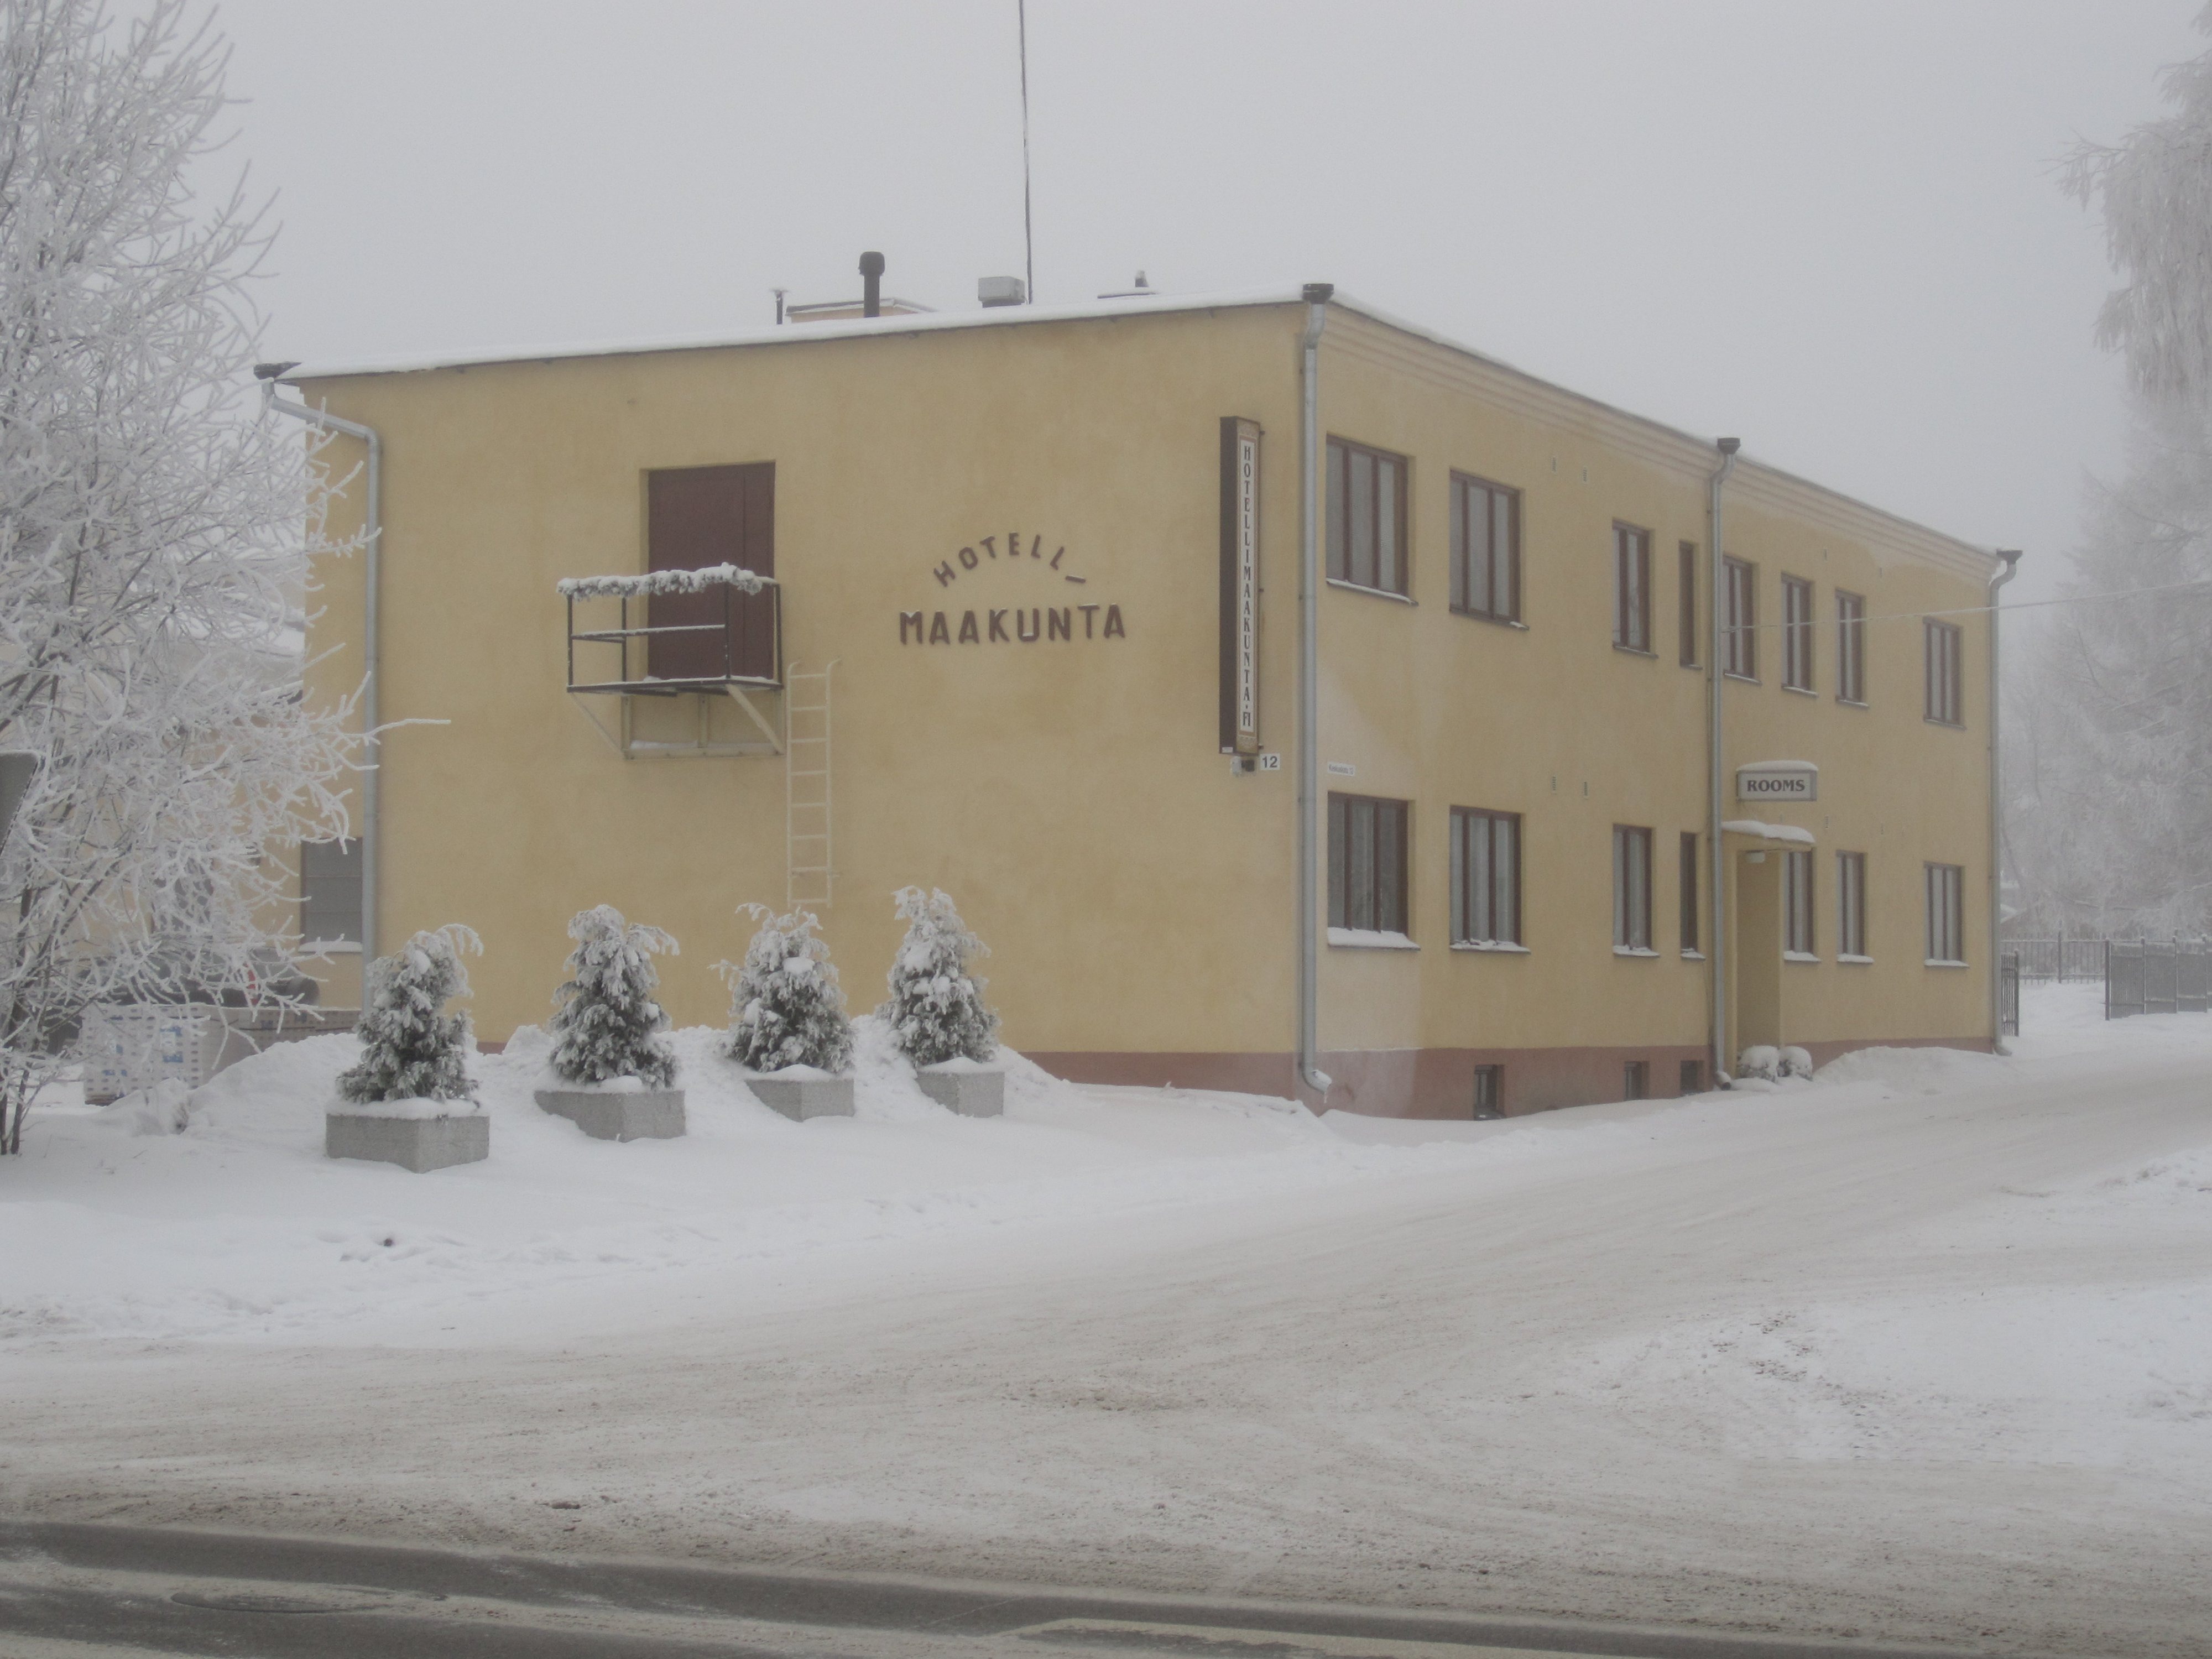
snow, winter, fog, mist, house, weather, facade, blizzard, inn, winter morning, winter storm, functionalist, small hotel, old hotel